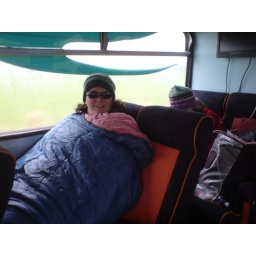
Sal in the bus on the road to Bluff